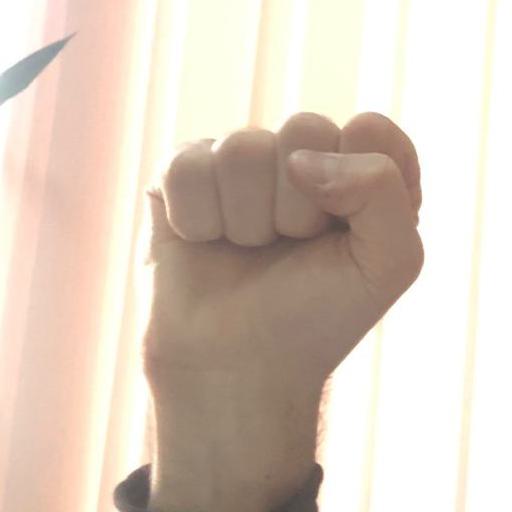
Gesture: fist